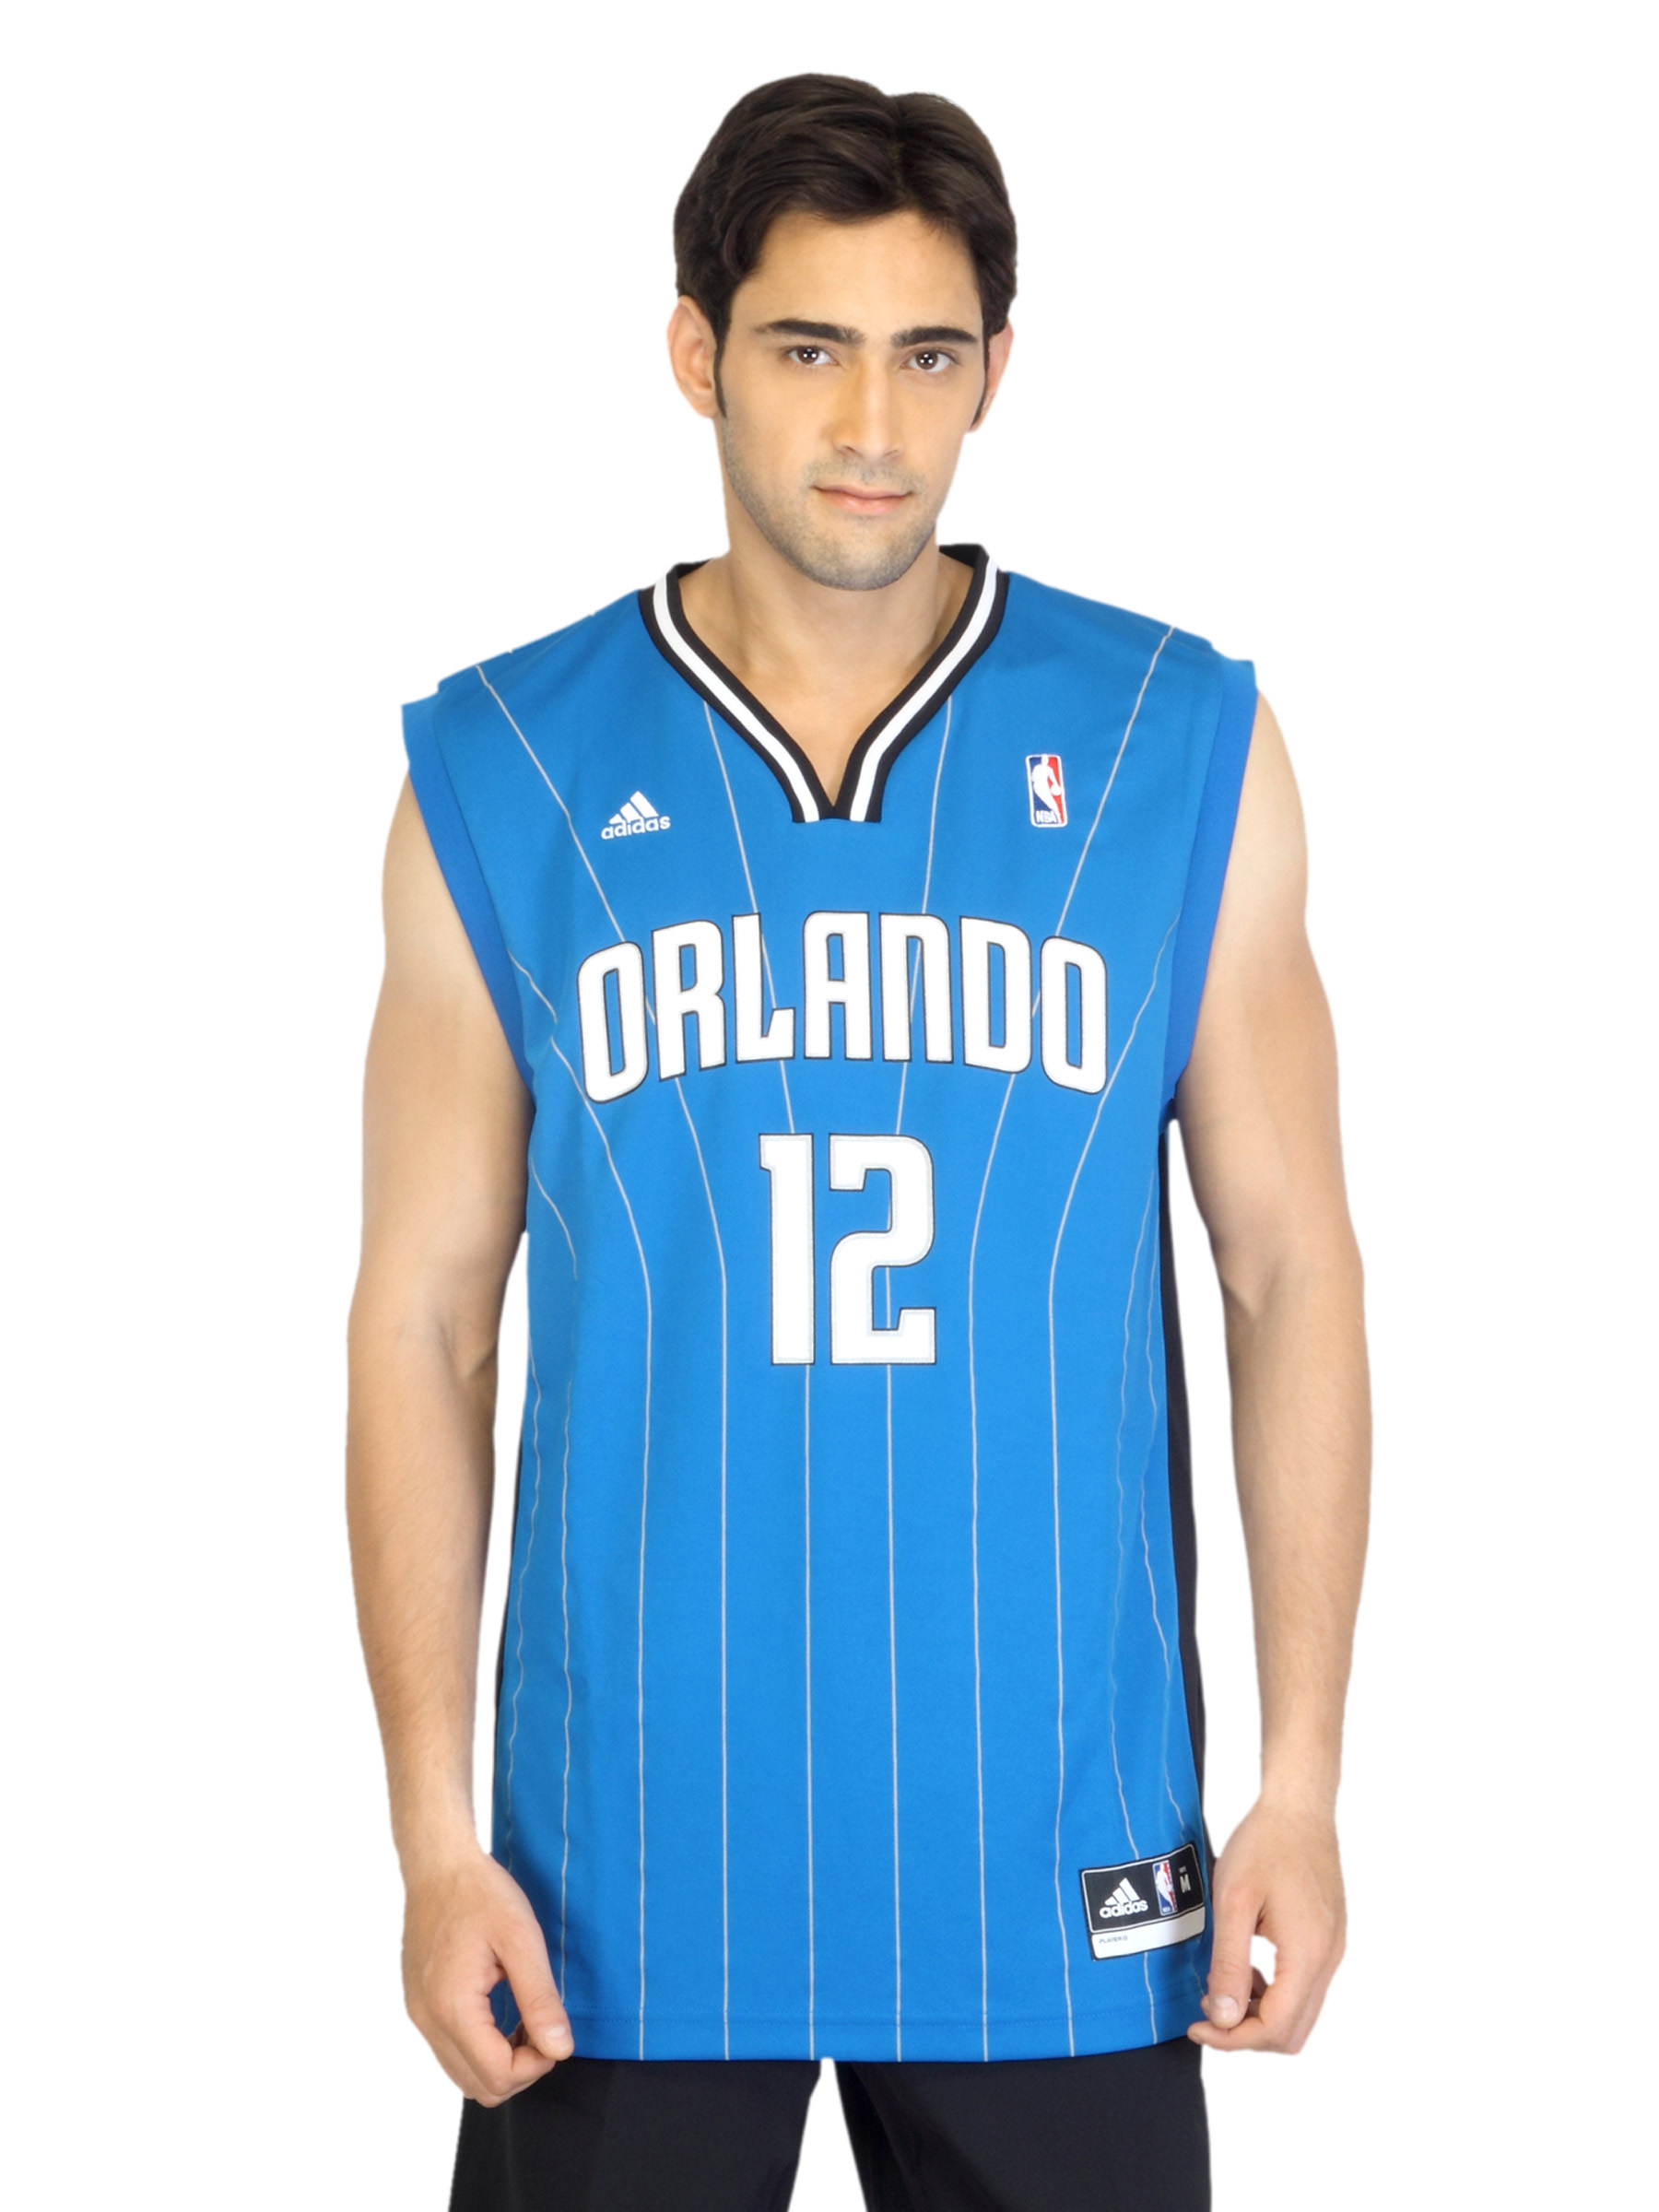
ADIDAS Men Orlando Blue Jersey
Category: Apparel / Topwear / Tshirts
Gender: Men
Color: Blue
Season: Summer 2012
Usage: Sports